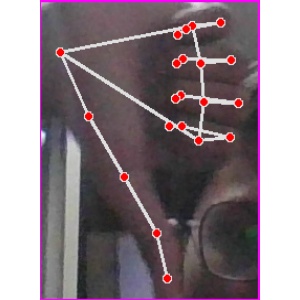
अक्षर: फ